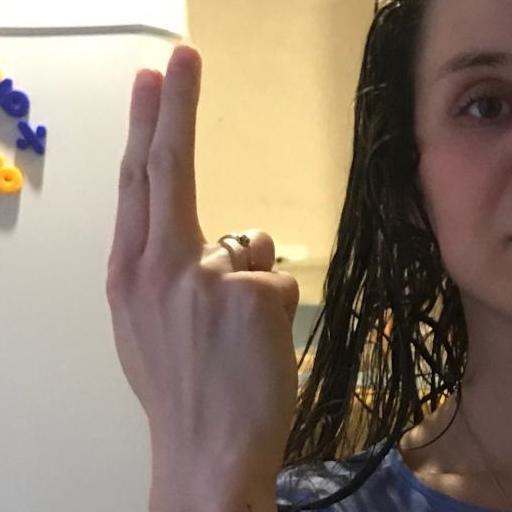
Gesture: two_up_inverted